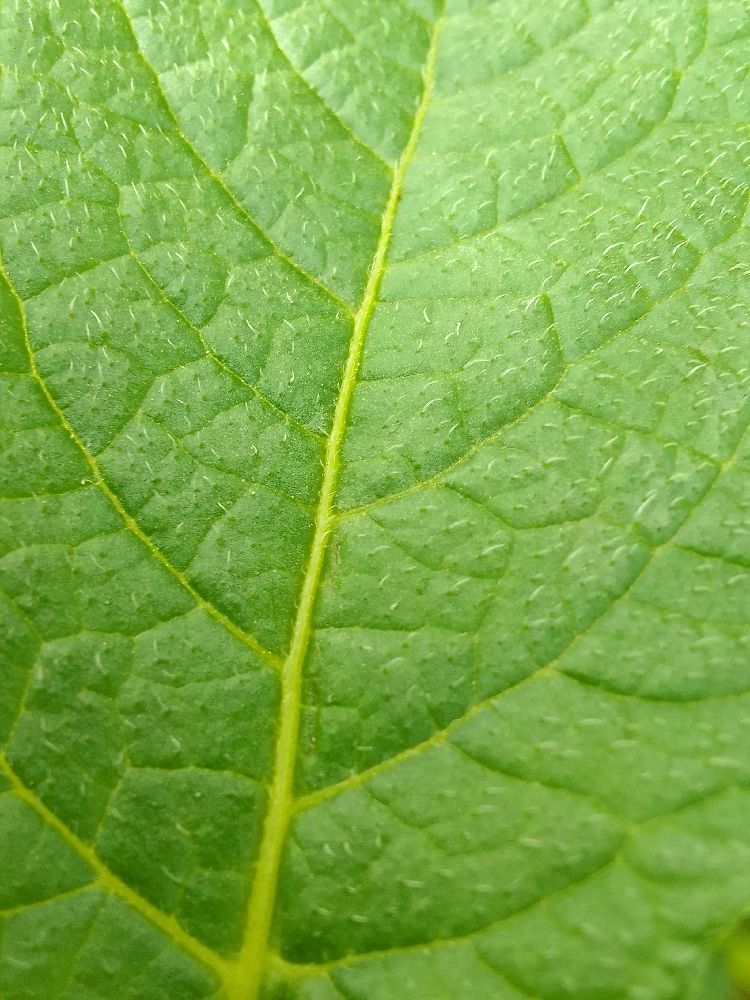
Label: Healthy